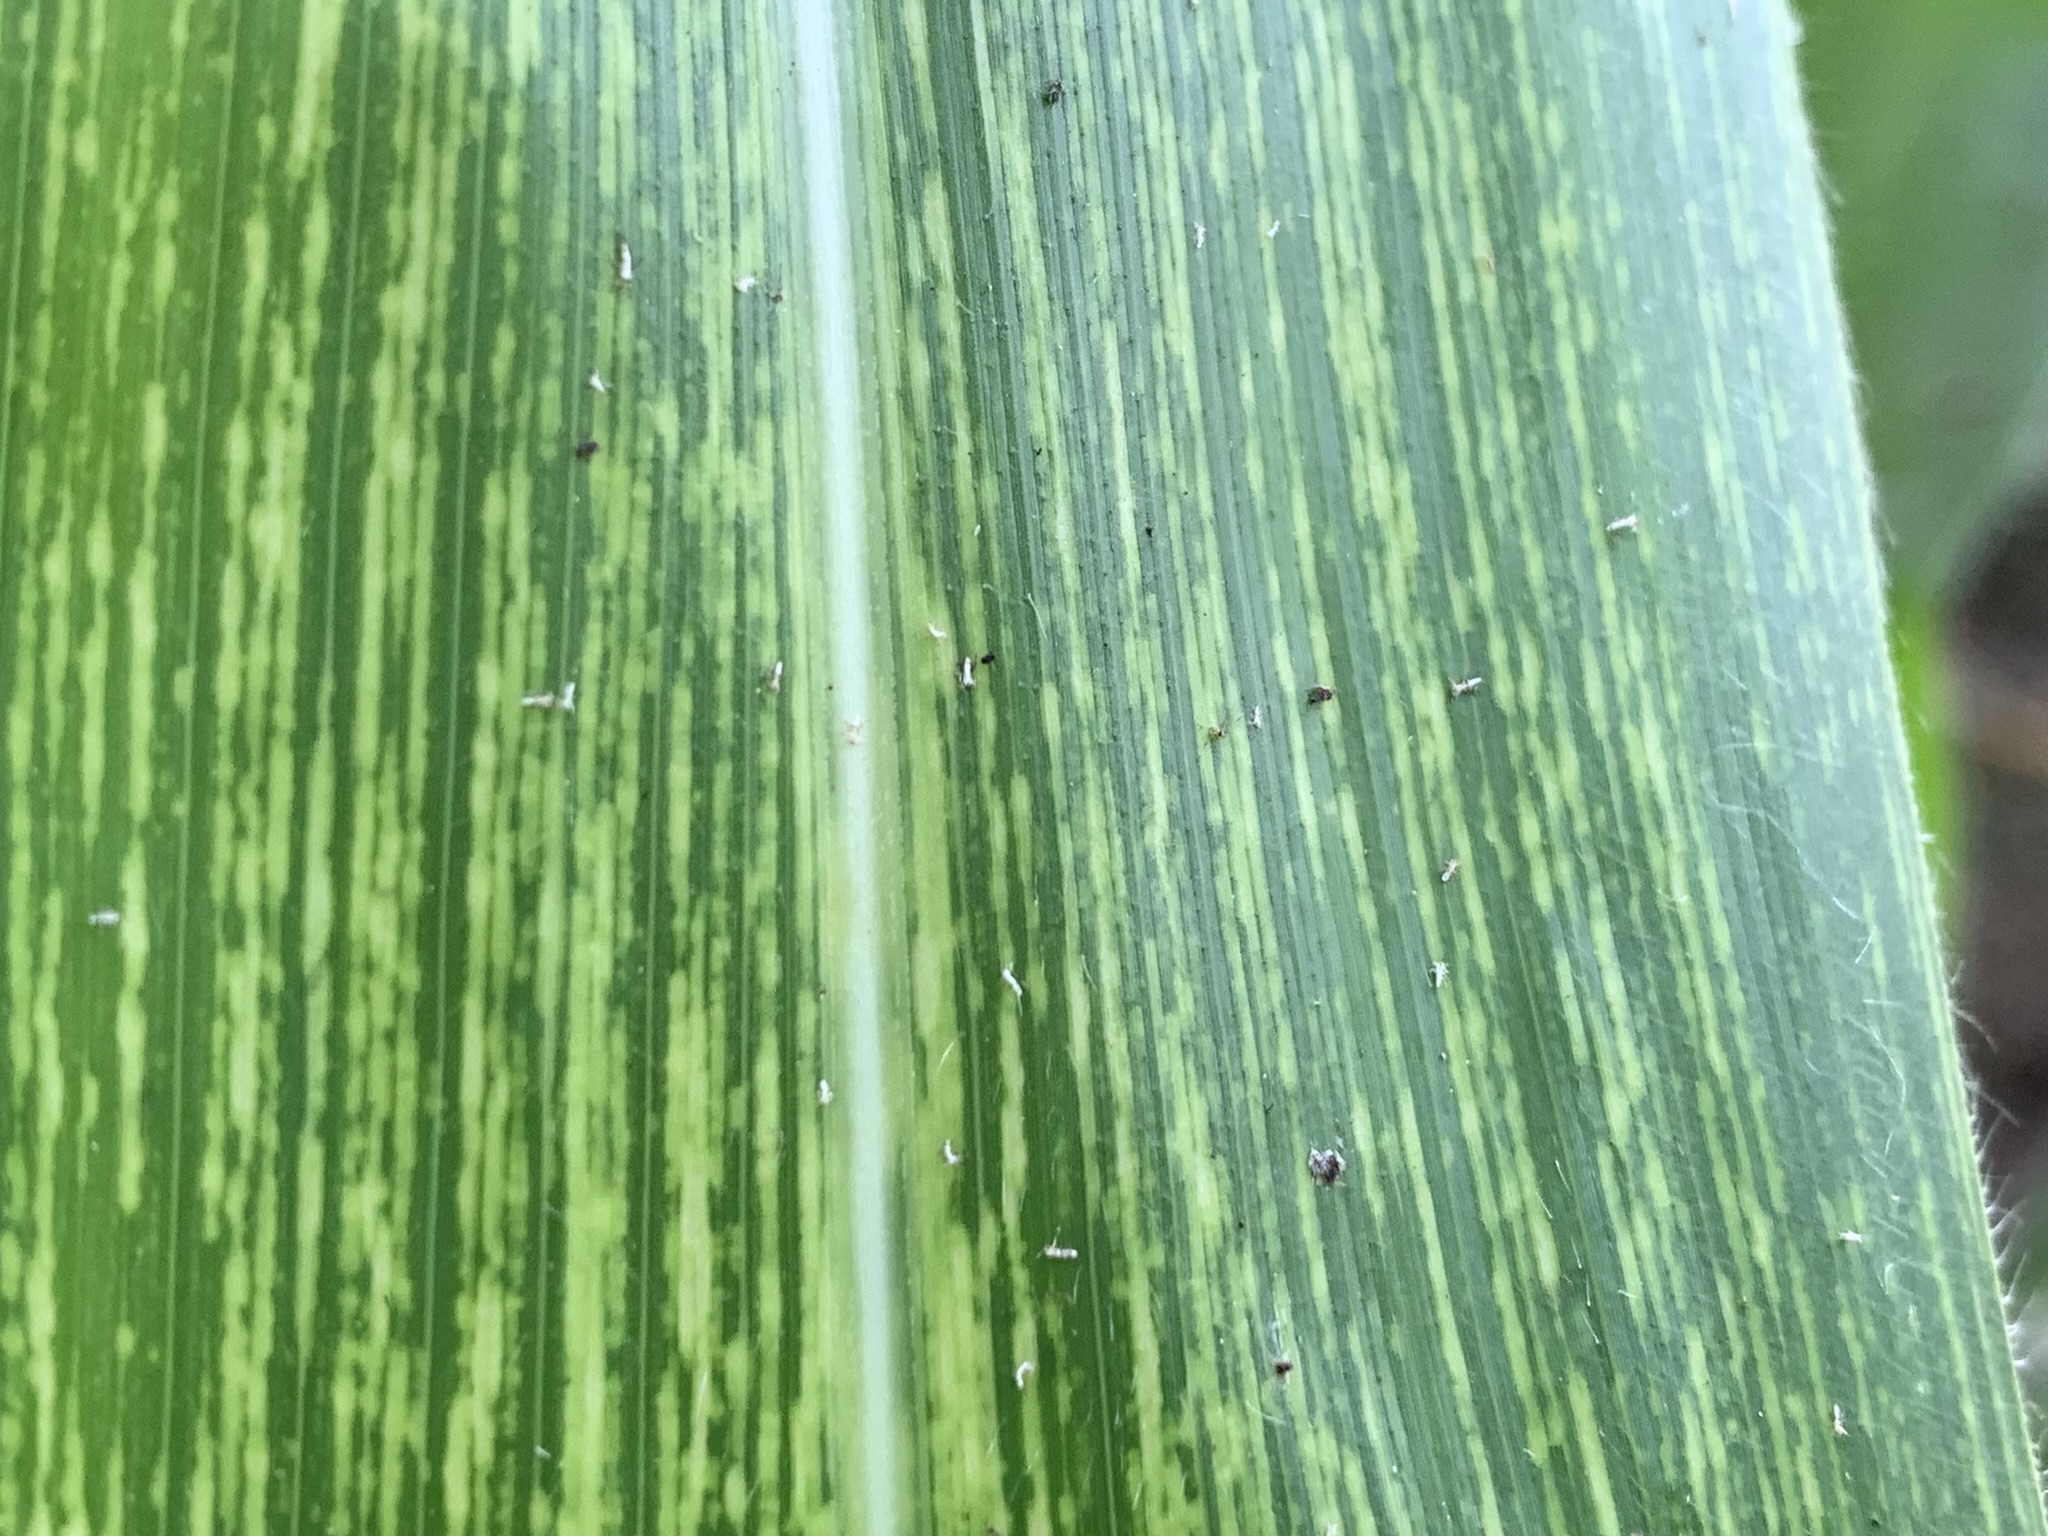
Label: MSV